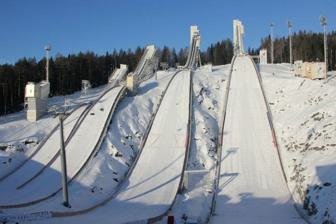
Building: Tramplin Stork
Country: Russia
Year built: 1970
Tramplin Stork Aist Location Nizhniy Tagil , Russia Opened 1970 Renovated 2012 Size K–point K90, 120 Hill size HS 96, 134 Longest jump (unofficial / fall) 142.5 m (468 ft) Anže Semenič (15 March 2015) Hill record 142.5 m (468 ft) Robert Johansson ( 5 December 2020 ) 102.5 m (336 ft) Mikhail Maksimochkin (27 March 2014) Tramplin Stork (nickname: Aist ) is a ski jumping arena in Nizhniy Tagil , Russia. It is a venue in the FIS Ski jumping World Cup . Events Men Date Hillsize Competition Winner Second Third (night) 14 September 2013 HS100 SGP Anders Bardal Tom Hilde Jakub Janda 15 September 2013 HS134 SGP Jakub Janda Jernej Damjan Krzysztof Biegun (night) 13 December 2014 HS134 WC Anders Fannemel Gregor Schlierenzauer Severin Freund (night) 14 December 2014 HS134 WC Severin Freund Anders Fannemel Stefan Kraft (night) 12 December 2015 HS134 WC Severin Freund Peter Prevc Joachim Hauer (night) 13 December 2015 HS134 WC Peter Prevc Michael Hayböck Johann André Forfang (night) 2 December 2017 HS134 WC Richard Freitag Daniel-André Tande Johann André Forfang (night) 3 December 2017 HS134 WC Andreas Wellinger Richard Freitag Stefan Kraft Ladies Date Hillsize Competition Winner Second Third 13 September 2013 HS100 SGP Sara Takanashi Coline Mattel Katja Požun 14 September 2013 HS100 SGP Sara Takanashi Coline Mattel Katharina Althaus 12 December 2015 HS97 WC Daniela Iraschko-Stolz Sara Takanashi Eva Pinkelnig 13 December 2015 HS97 WC Sara Takanashi Yuki Ito Chiara Hölzl 57°53′34″N 59°52′02″E / 57.8927°N 59.8671°E / 57.8927; 59.8671 References